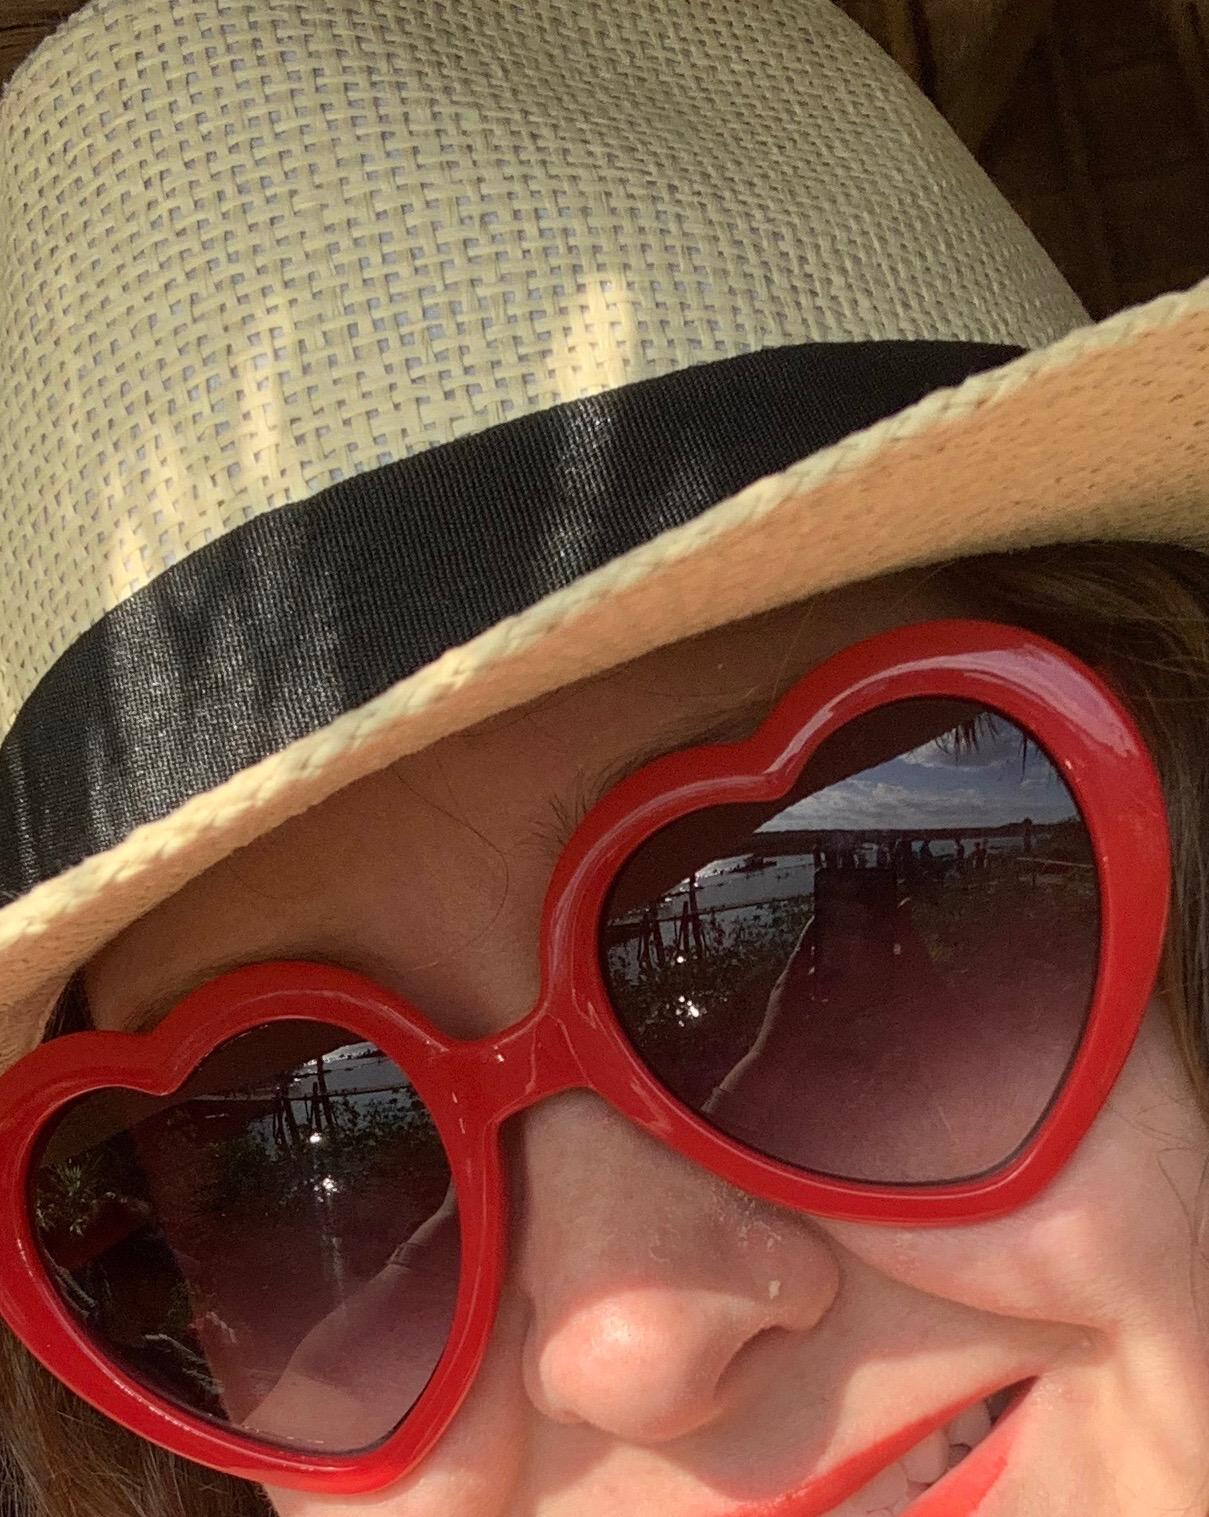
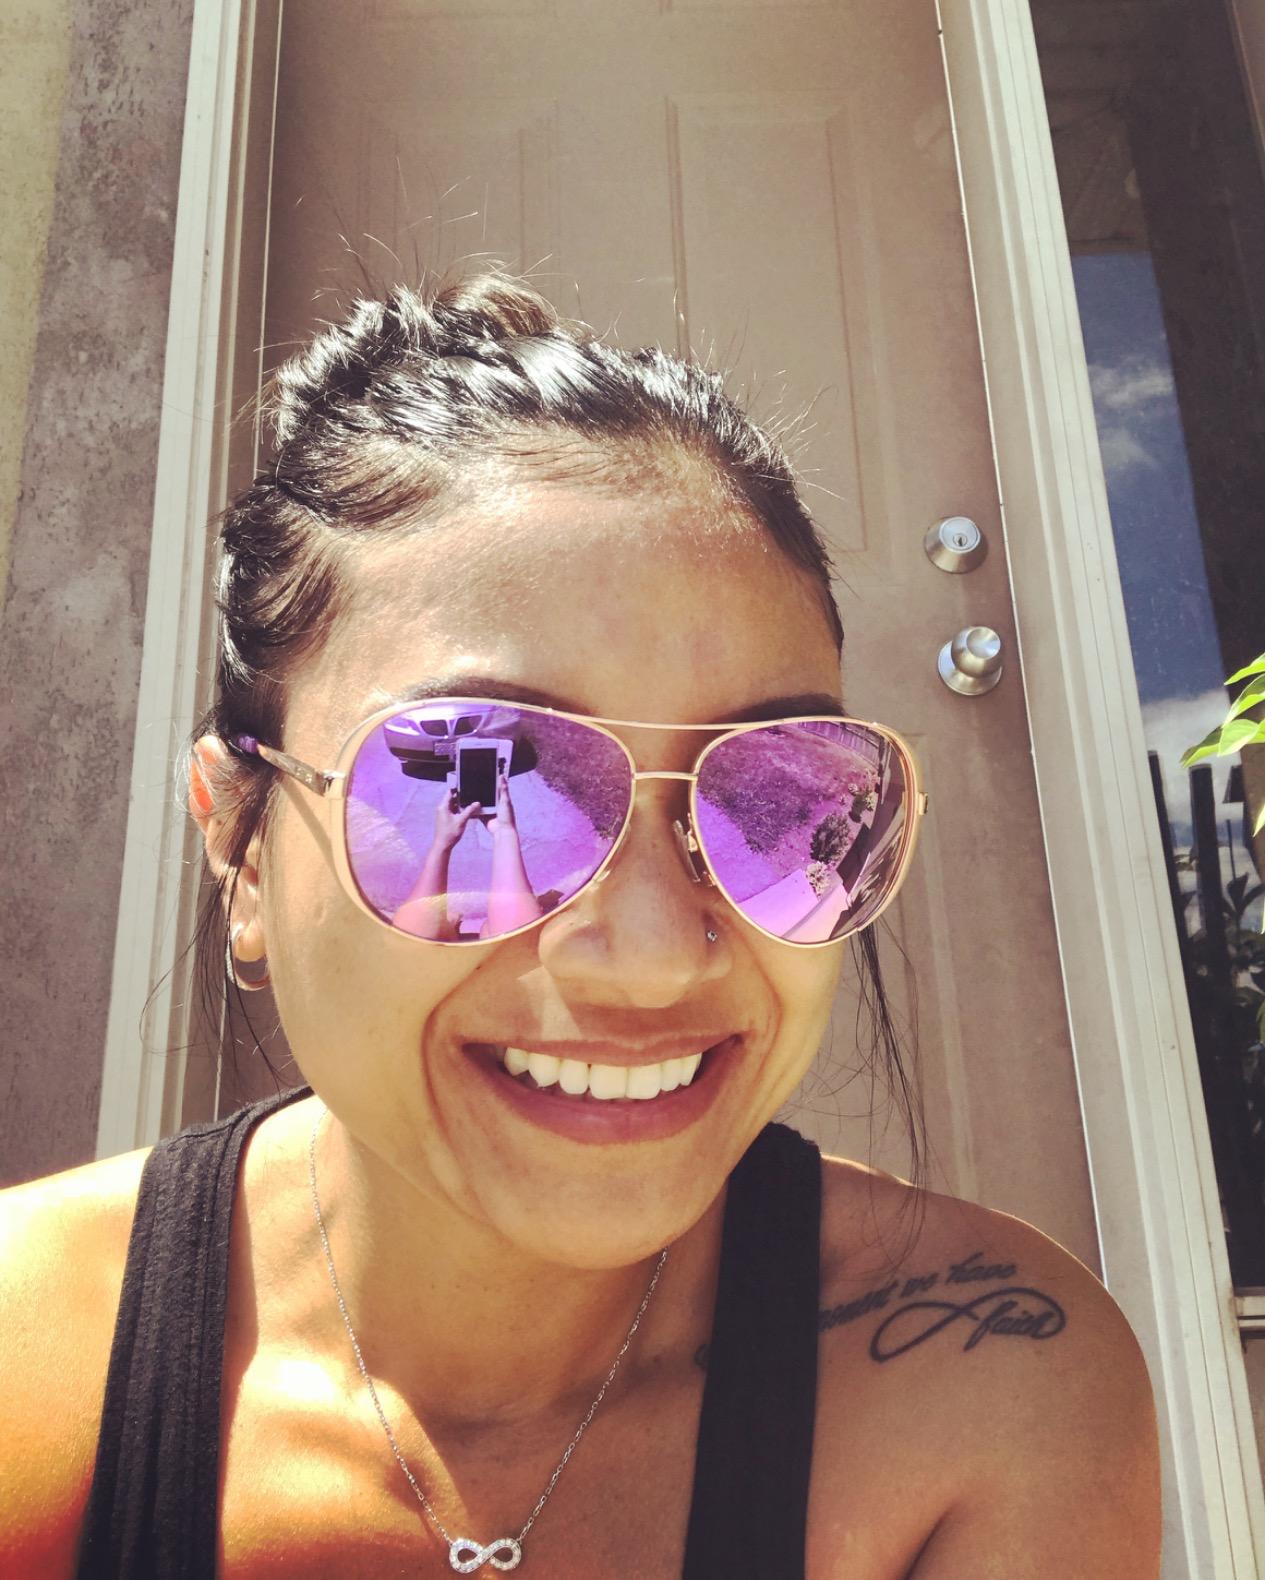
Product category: accessories_sunglasses
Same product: no